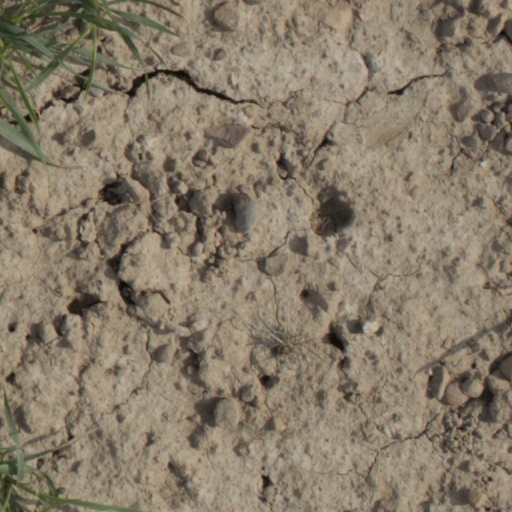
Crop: wheat